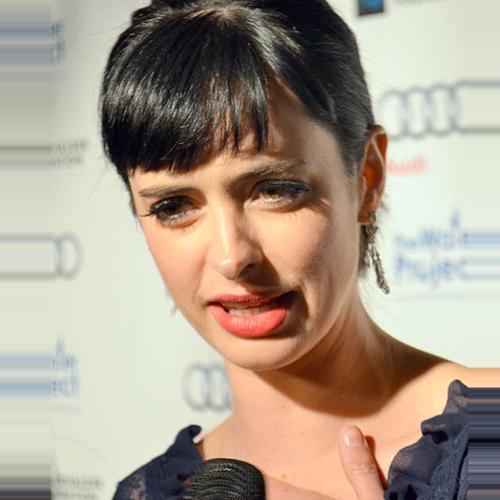
Age: 29